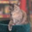
Label: cat